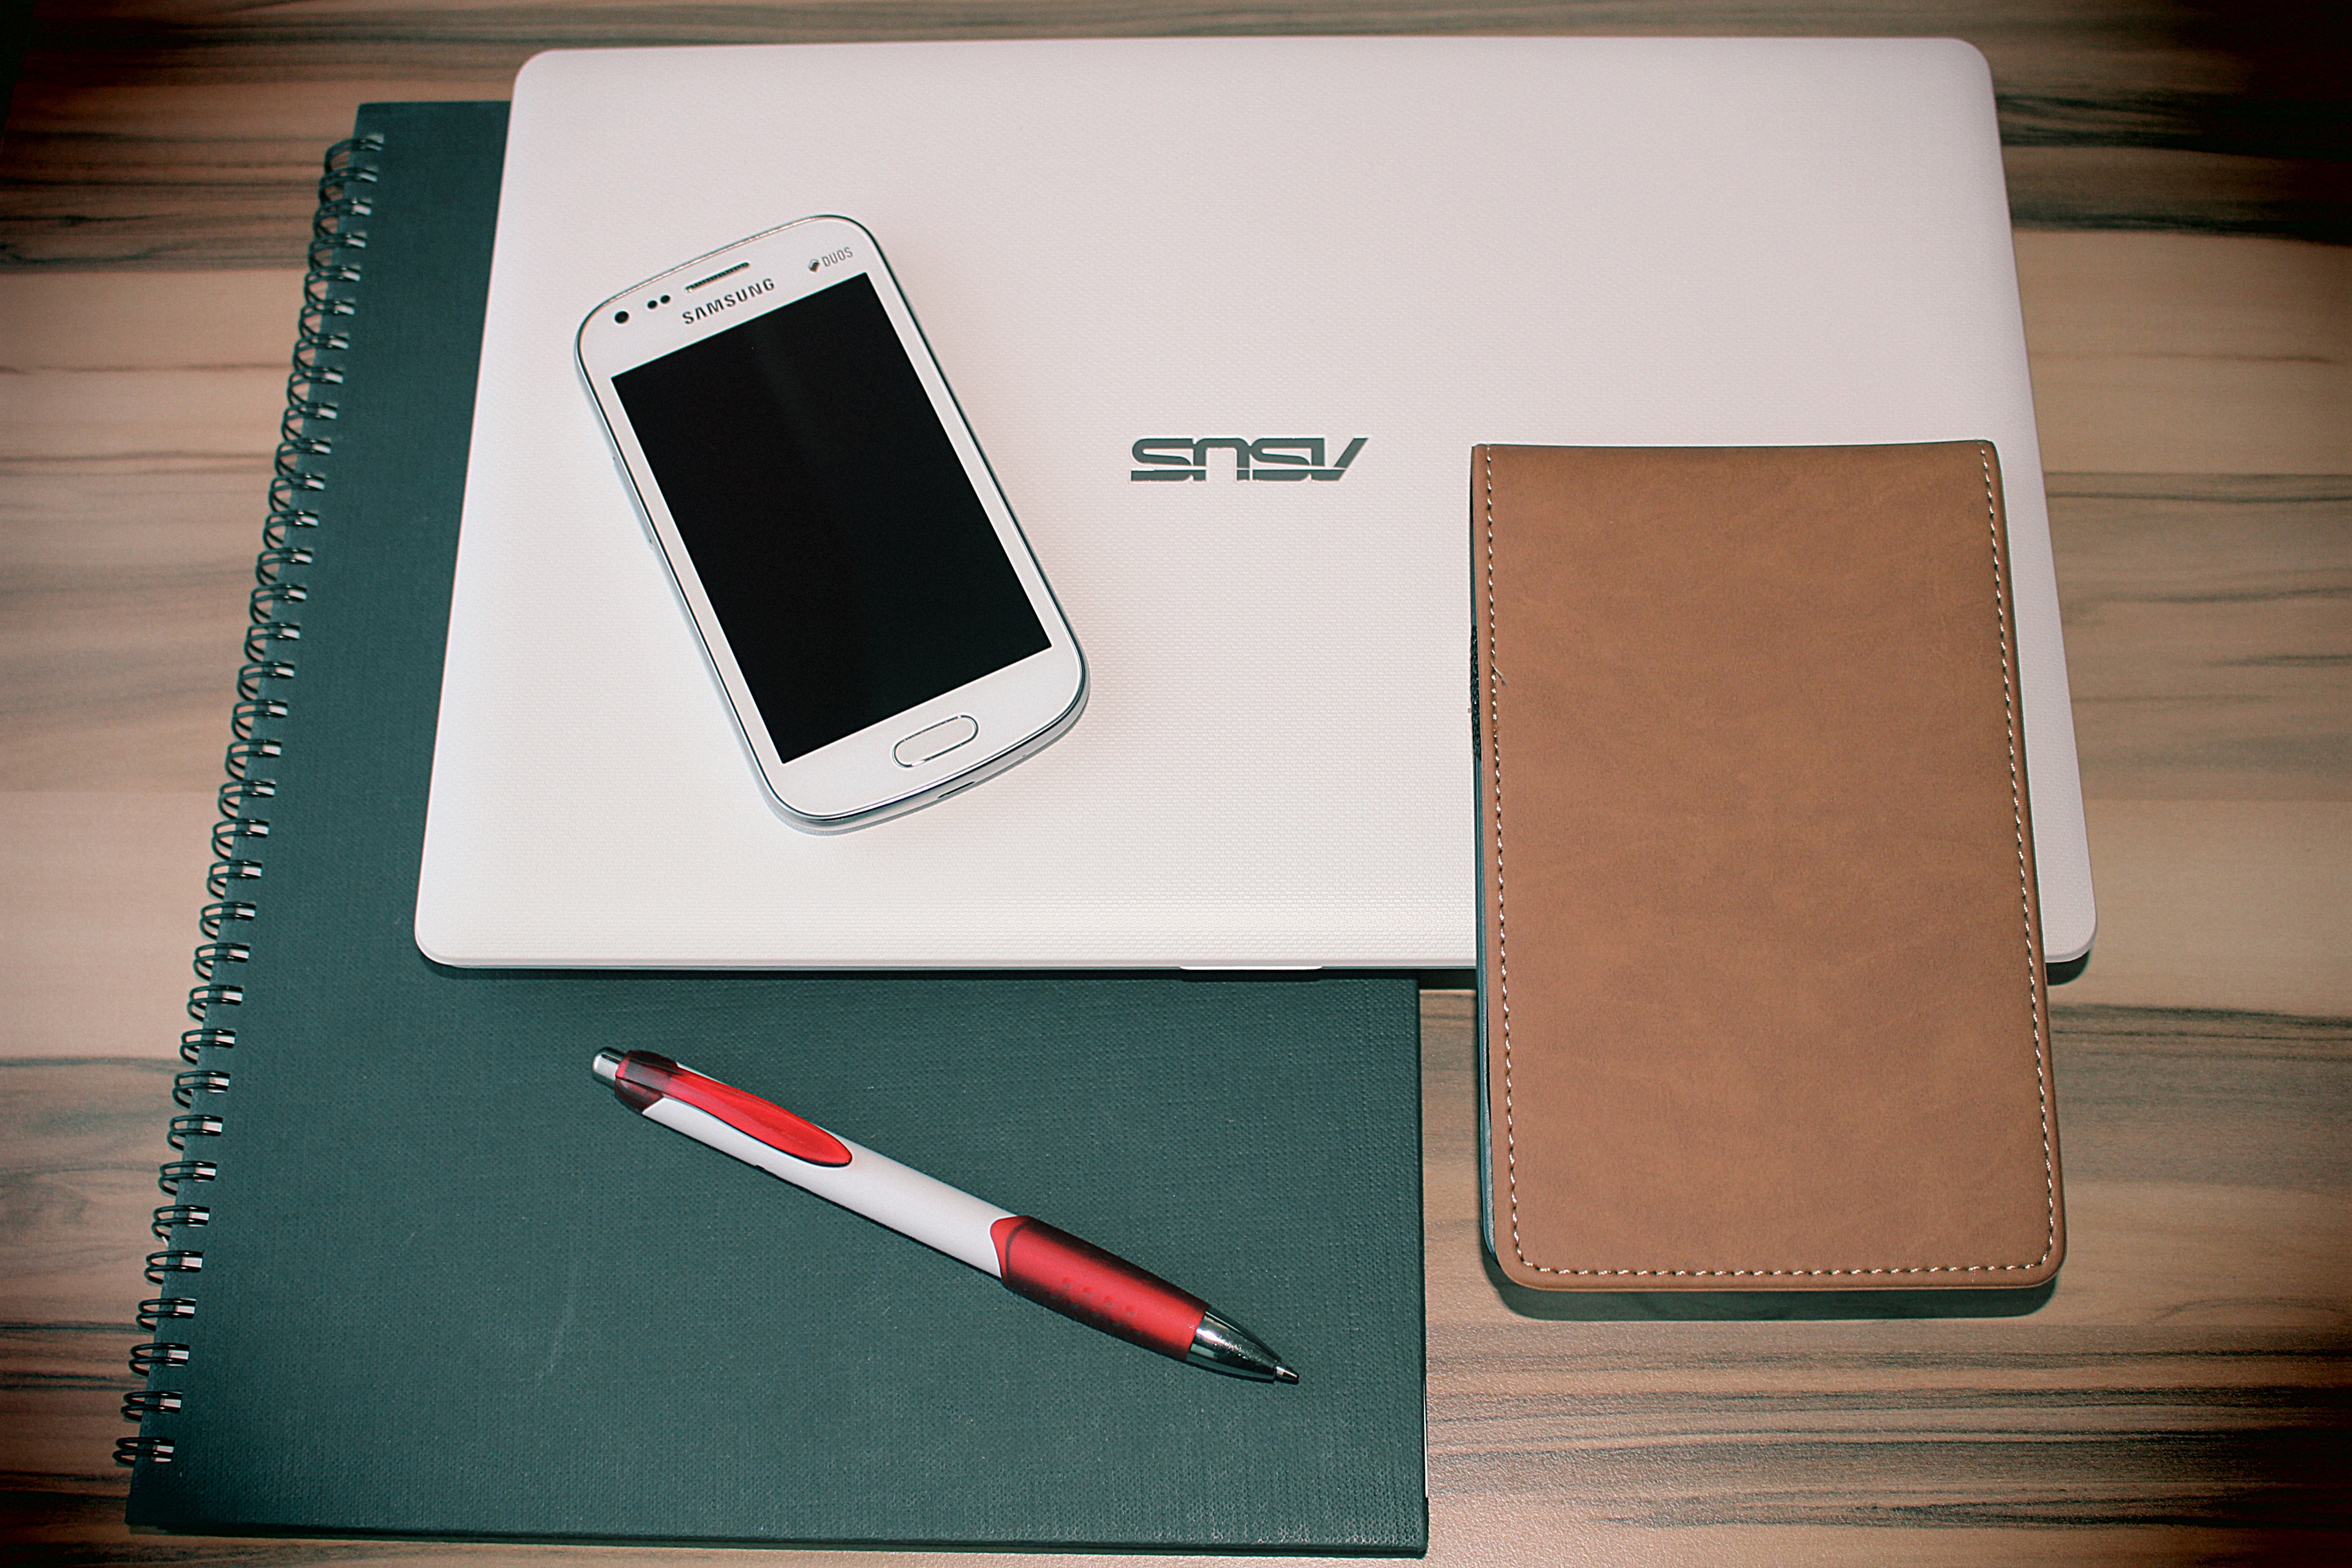
laptop, notebook, smartphone, writing, leather, pen, red, office, gadget, black, mobile phone, home office, brand, document, facilities